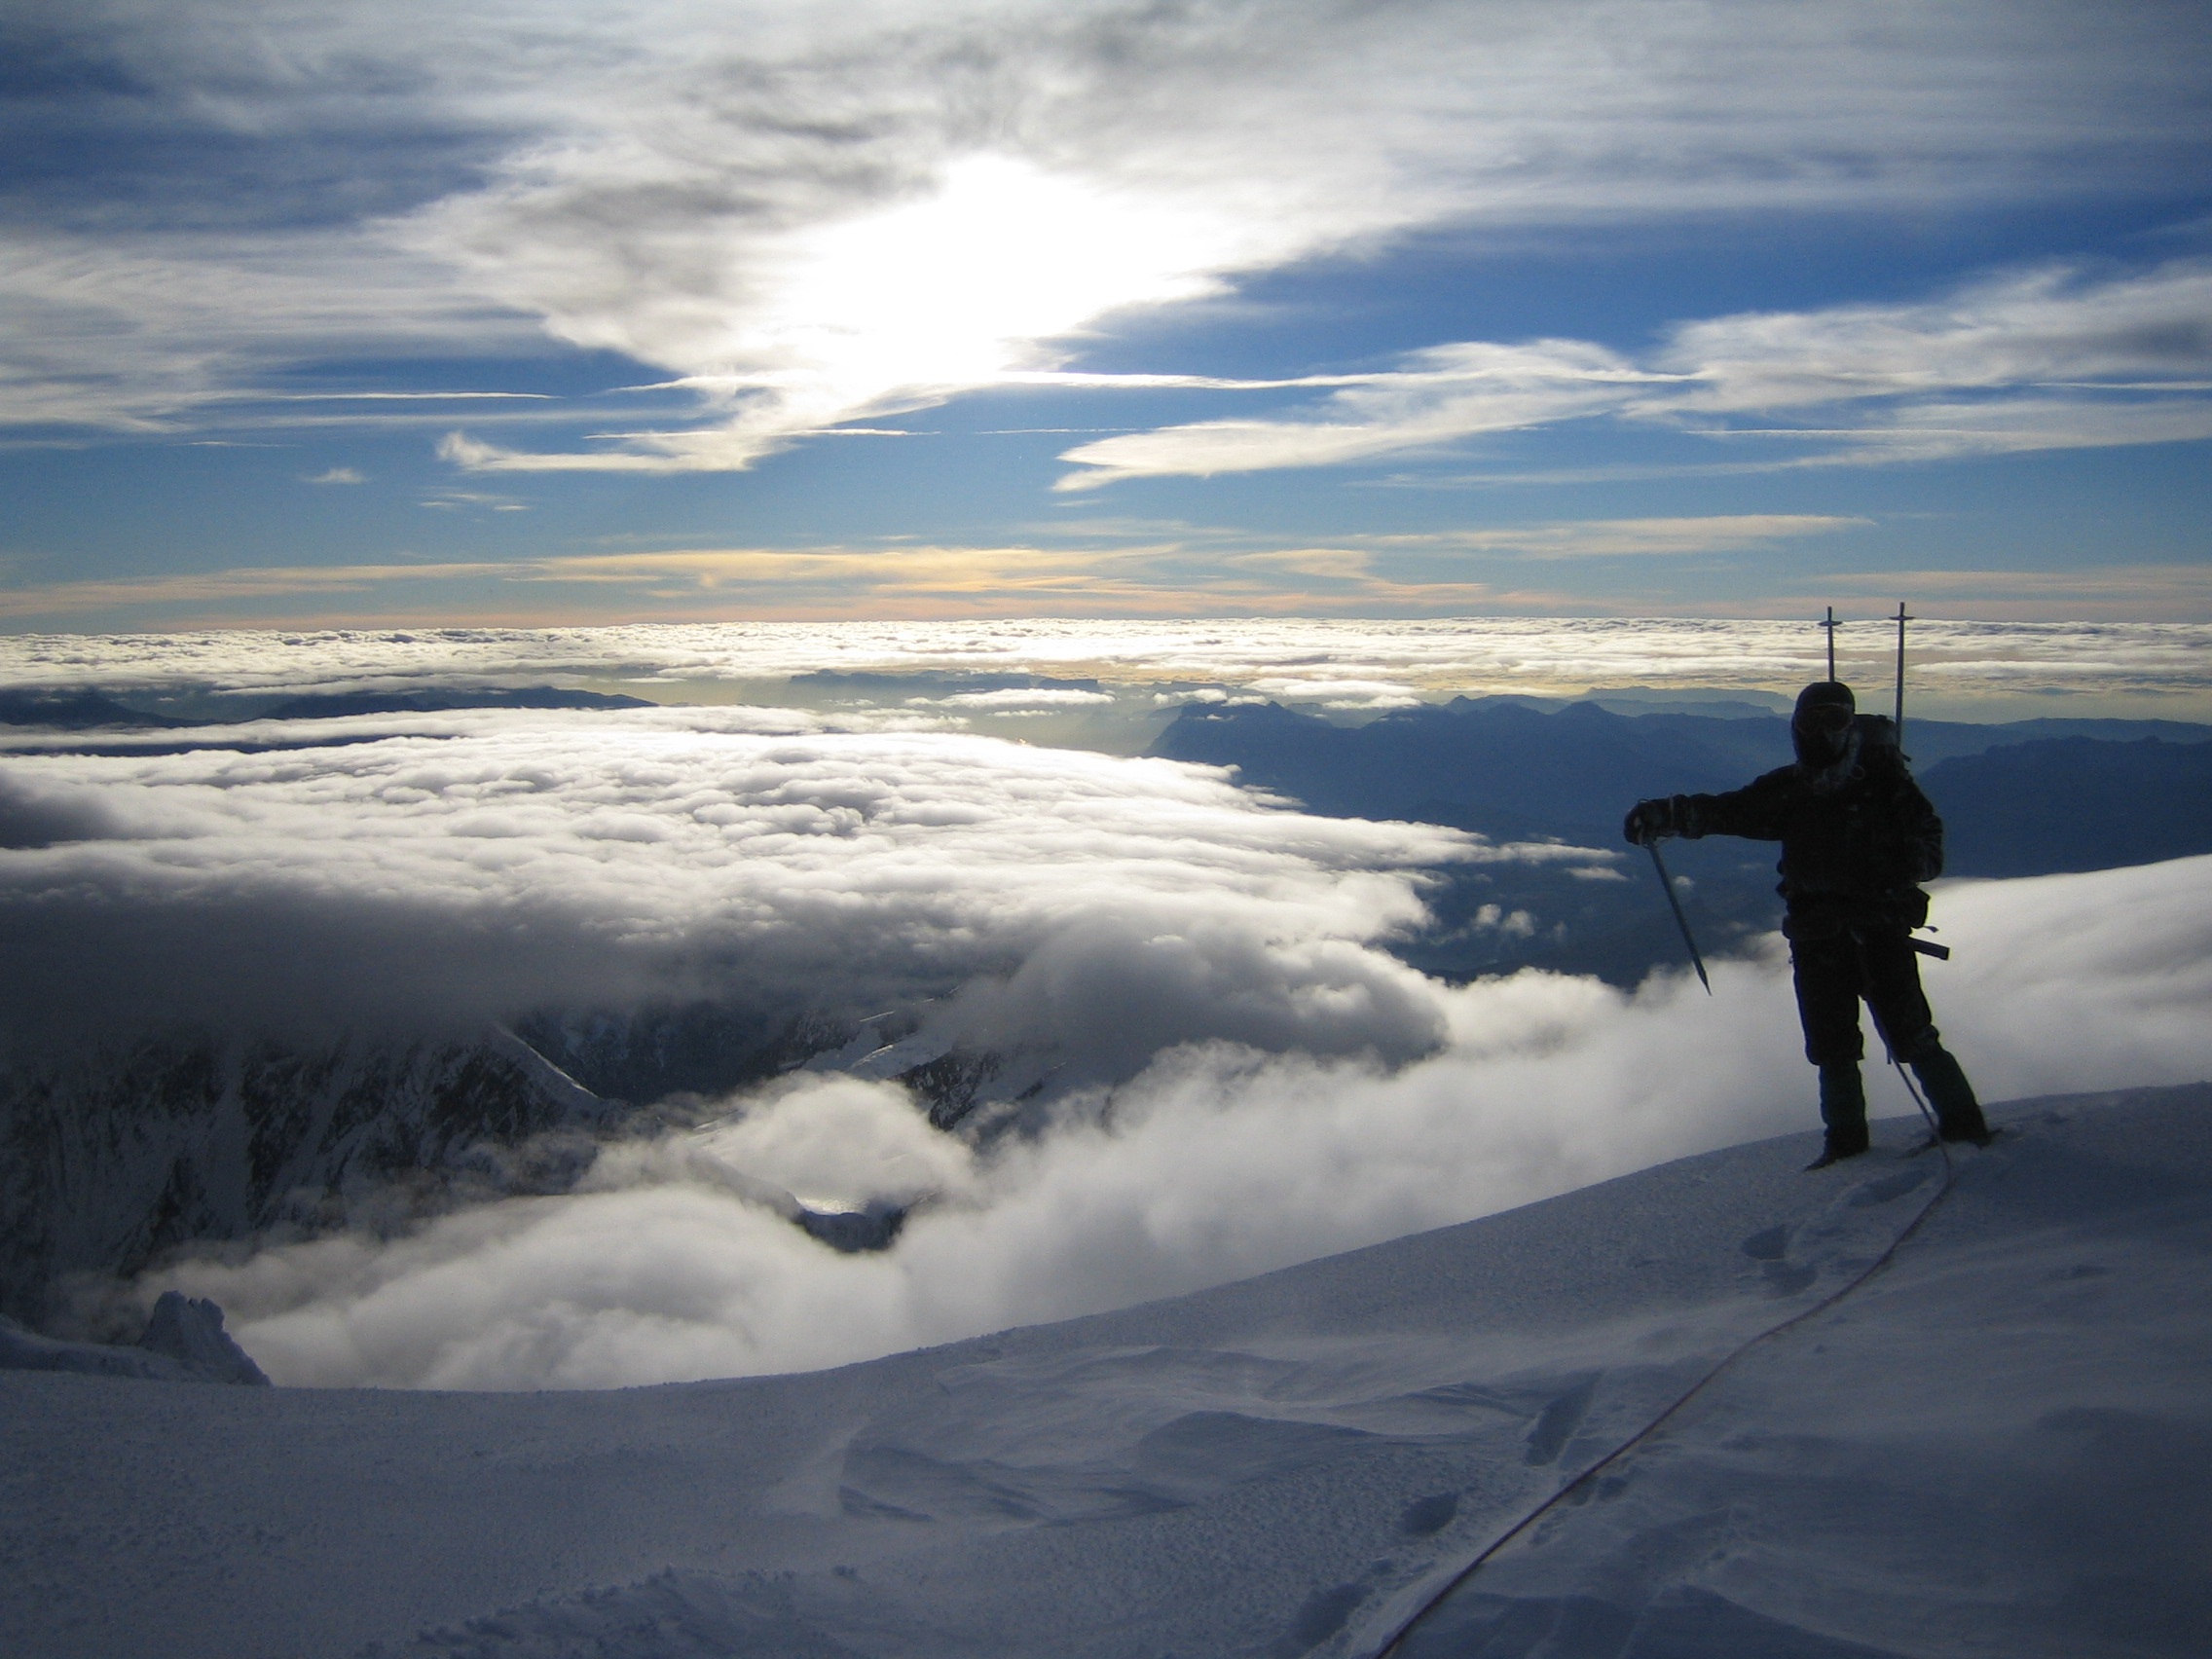
landscape, sea, mountain, snow, winter, cloud, sky, wave, adventure, mountain range, france, ice, natural, weather, alpine, arctic, season, summit, mont blanc, mountaineering, winter sport, clouds, massif, sports, alps, famous, ski touring, ski mountaineering, atmosphere of earth, mountainous landforms